Wachbataillon

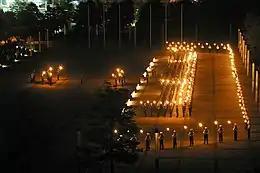
Wachbataillon personnel executing a

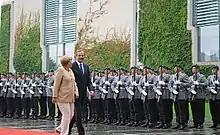
Wachbataillon personnel in Army uniforms perform the military honours for the German Chancellor Angela Merkel and Greek Prime Minister Antonis Samaras on 24 August 2012.

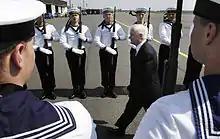
Wachbataillon personnel in Navy uniforms greet U.S. Defense Secretary Robert M. Gates as he arrives in Berlin on 25 April 2007.

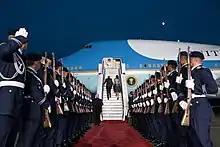
Wachbataillon personnel in Air Force uniforms at the boarding of U.S. President Barack Obama and Michelle Obama on Air Force One at the end of their visit to Germany on 19 June 2013.

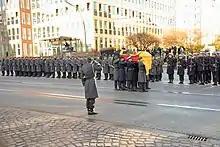
Wachbataillon personnel executing a at the state funeral of former Chancellor of West Germany Helmut Schmidt on 23 November 2015.

Until recently, the Wachbataillon protocol- and security companies only admitted male personnel that had a body height ranging from up to , normal eyesight and body weight and are generally in good health. Wachbataillon personnel (especially protocol soldiers) still are not allowed to grow beards or moustaches as well as wearing glasses or being overweight. These are internally known as the "three forbidden B's". At the "Ehrengeleit" (escort of honor) after the death of the well known and veteran politician Wolfgang Schäuble several soldiers were seen with beards. Since 2024 beards are officially allowed in the Wachbataillon.